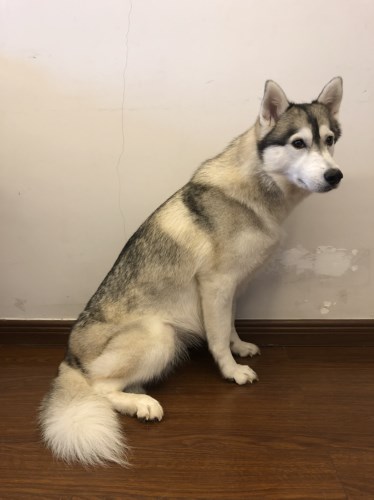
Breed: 1160-n000003-Siberian_husky